Cyclone Ului

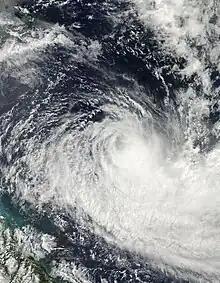
Satellite image of Cyclone Ului approaching Queensland on 19 March, with a partially exposed center

After Cyclone Ului passed through the Solomon Islands, officials in Queensland, Australia began warning residents about the possibility of the storm making landfall in the region. Large swells produced by the system prompted lifeguards to close large areas of public beaches. People who wanted to go into the ocean were strongly urged to only do so in patrolled areas. Additionally, fishermen removed their shark nets from the region in anticipation of winds exceeding . The removal of shark nets was a first in preparation for cyclones. Although the removal of the nets would prevent damage to them from the storm, it left swimmers at risk for shark attacks. A large surfing competition, the Australian Surf Life Saving Championships, welcomed the large swells from the storm, estimated at . Roughly 8,100 people signed up for the competition; however, managers stated that if the swells continued to increase, they may have to relocate the event elsewhere. These swells were anticipated to be the largest experienced along the Queensland coastline in the past decade and emergency management officials warned residents living along coastal areas that the waves would likely inundate low-lying regions.